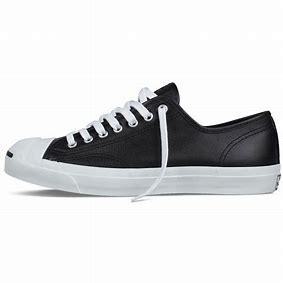
Brand: Converse
Model: Jack Purcell